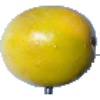
Label: Maracuja 1